FN 5.7×28mm

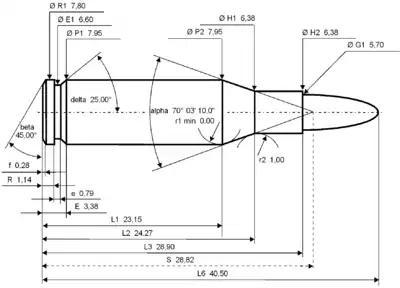
5.7×28mm maximum C.I.P. cartridge dimensions in millimeters (mm)

The 5.7×28mm has a cartridge case capacity of 0.90 ml (13.85 grains HO).